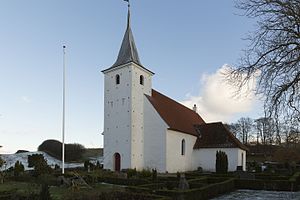
Agri Kirke
Agri Kirke
Agri Kirke
Agri Kirke er en middelalderkirke fra 1200-tallet med hvælvinger fra 1300-tallet. Kirken ligger 100 meter over havets overflade, i udkanten af Mols Bjerge.